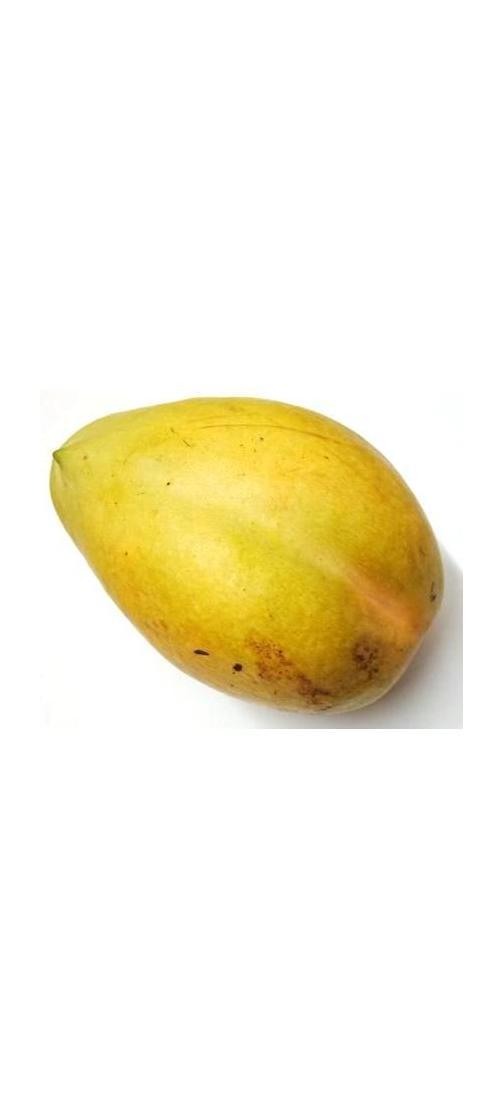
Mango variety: Bari-11